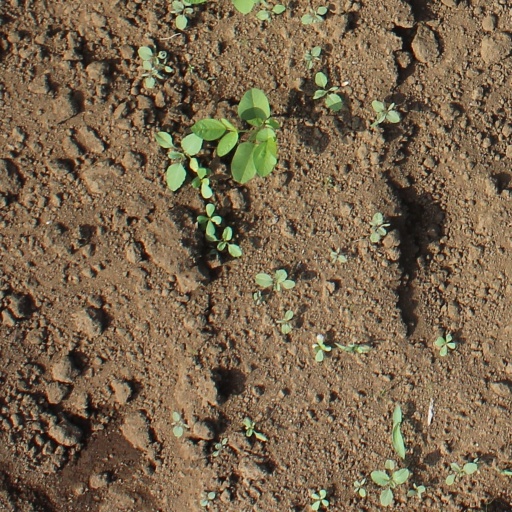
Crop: soybean